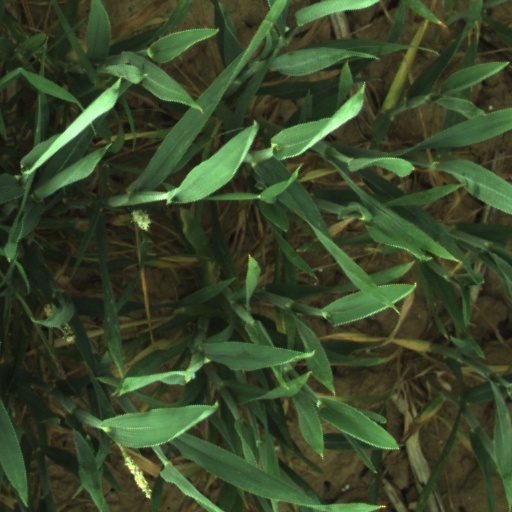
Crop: wheat